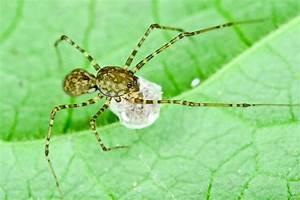
spider